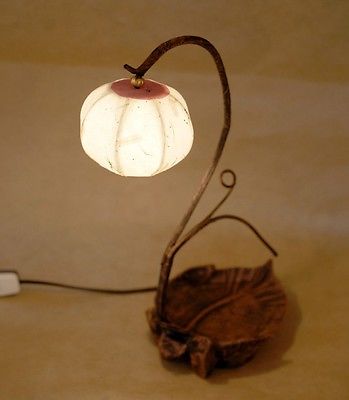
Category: lamp